University of Rhode Island

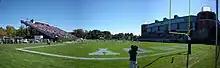
University of Rhode Island Rams Football at Meade Stadium

The University of Rhode Island competes in 16 intercollegiate sports. The university is a member of the Atlantic 10 Conference and the Coastal Athletic Association in the NCAA Division I Football Championship Subdivision.